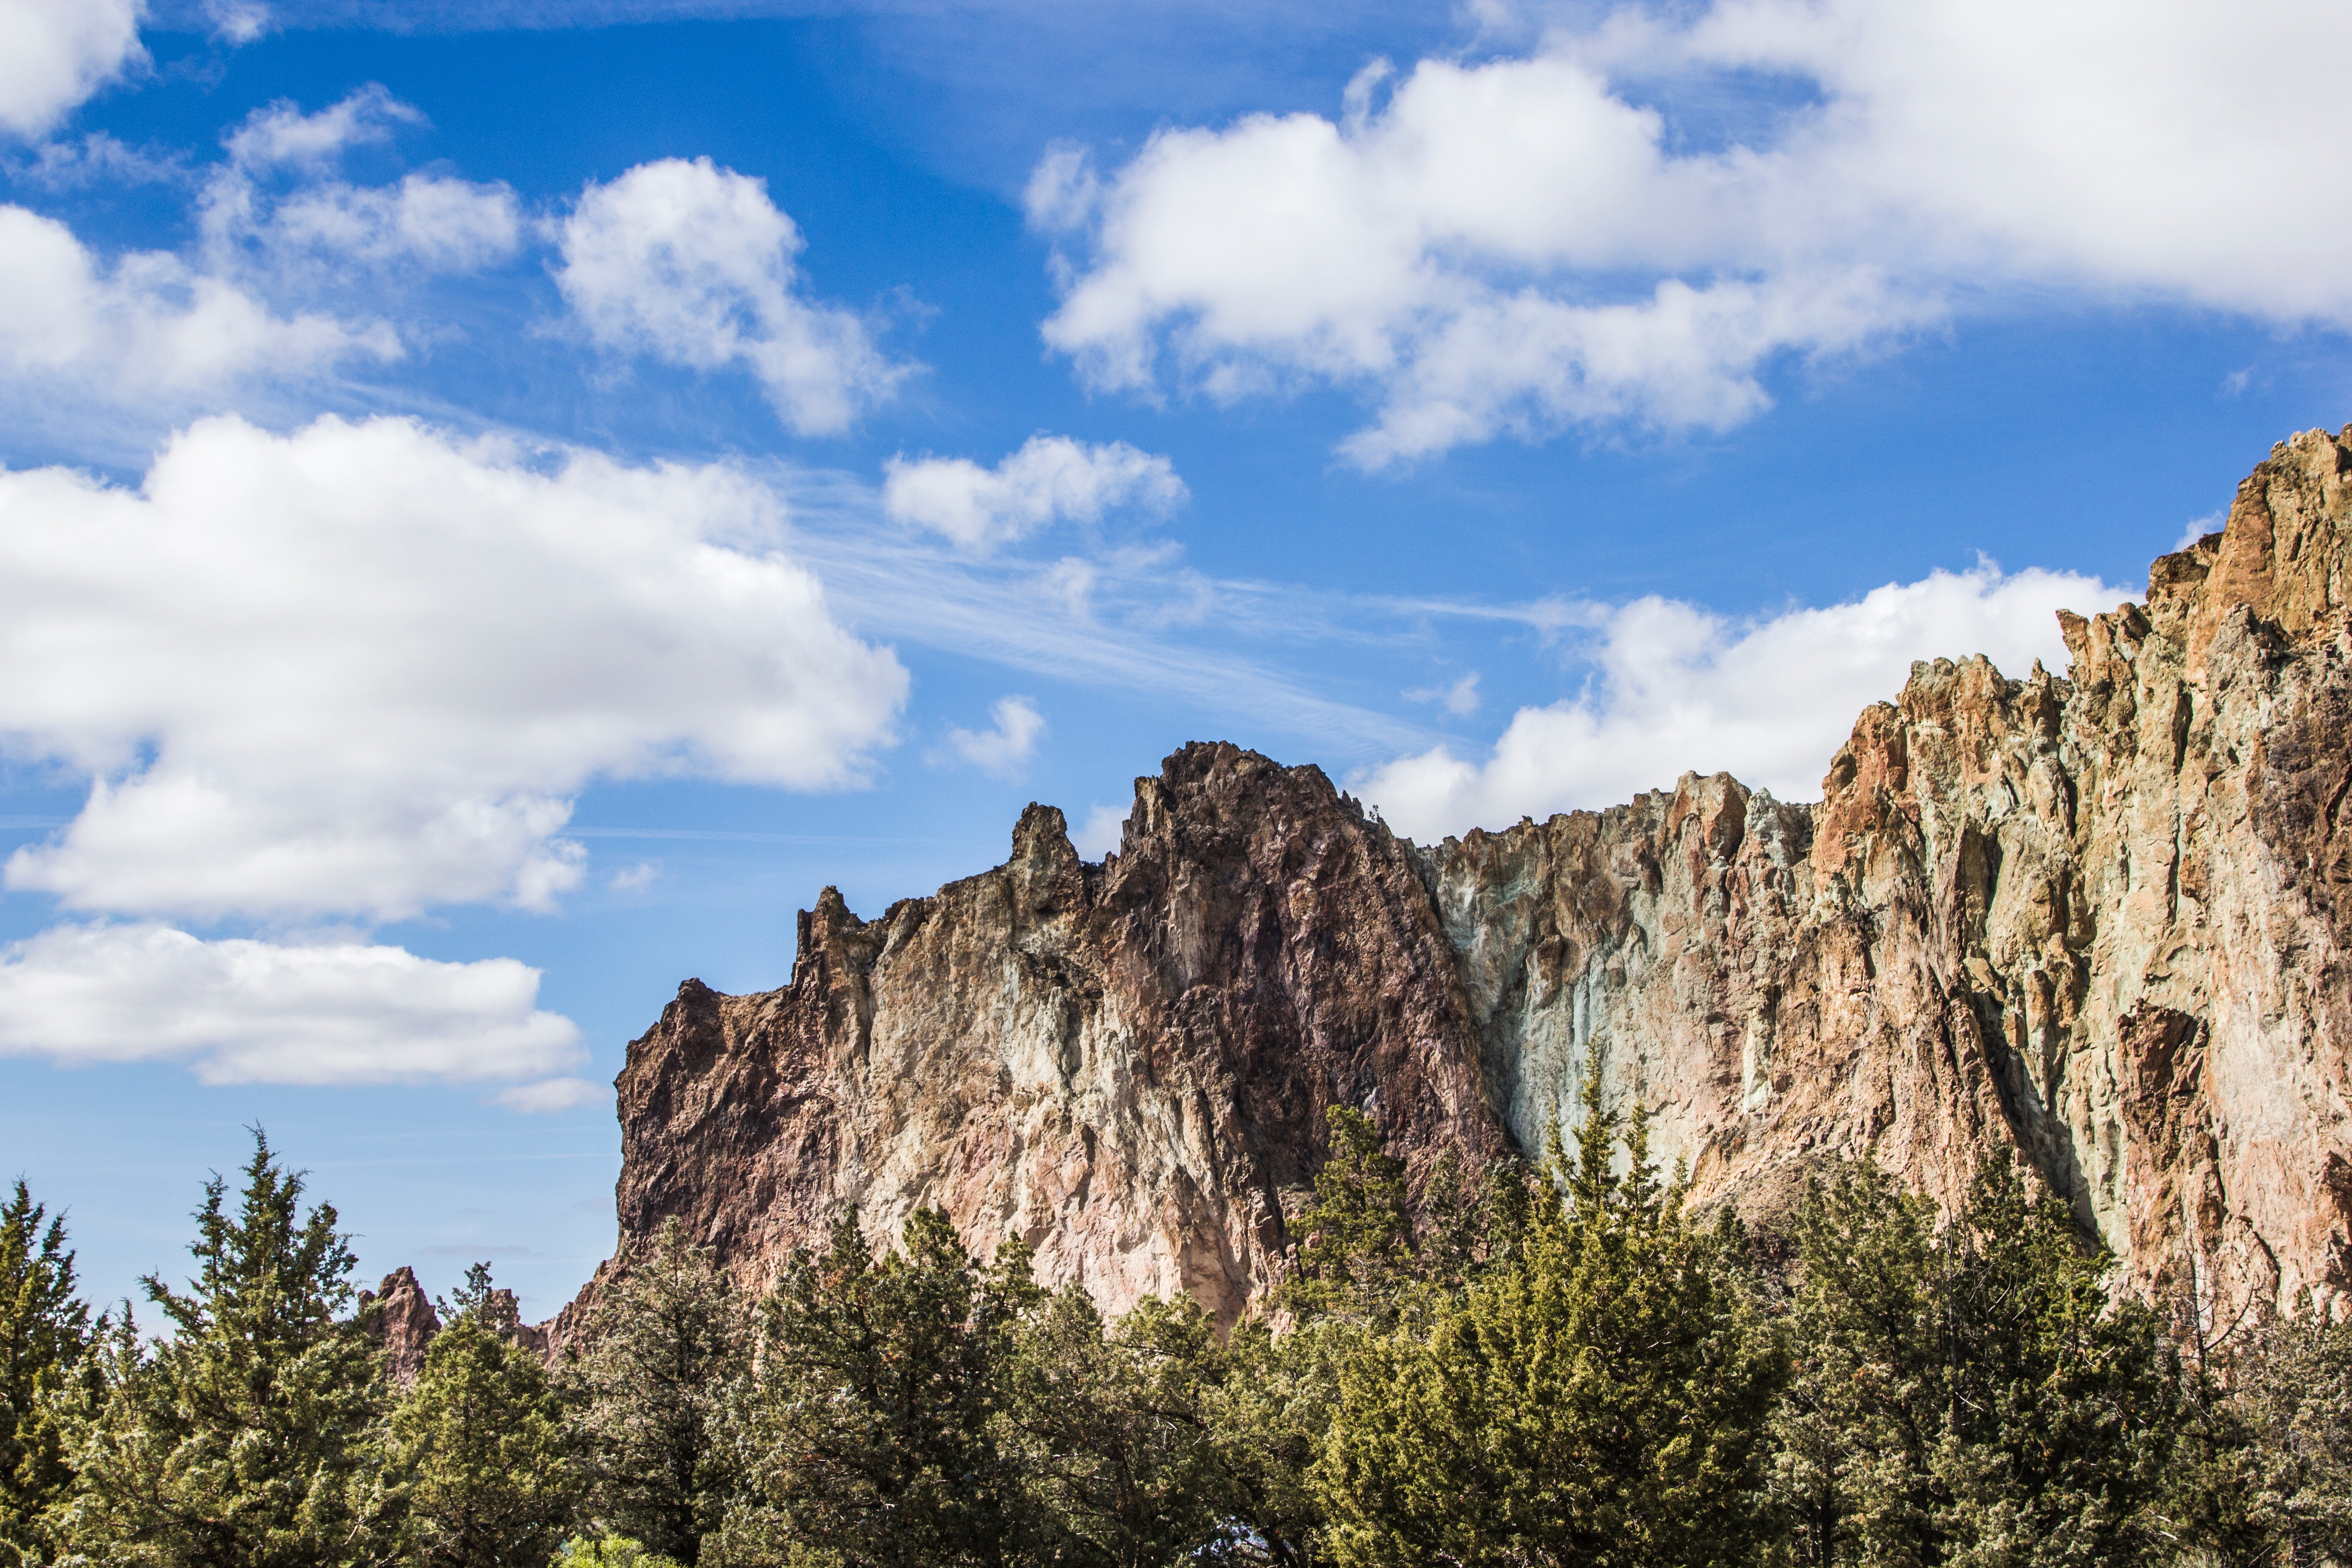
landscape, tree, nature, rock, wilderness, mountain, mountain range, formation, cliff, park, canyon, terrain, national park, geology, badlands, plateau, ecosystem, landform, geographical feature, mountainous landforms